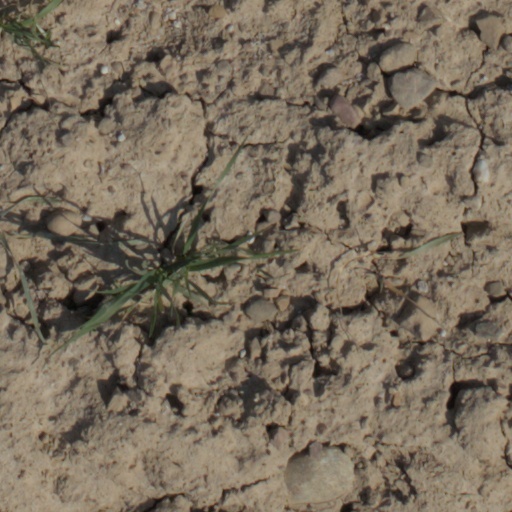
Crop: wheat